Ganges

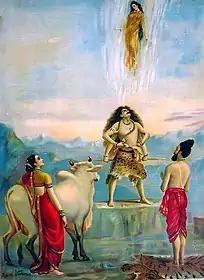
"Descent of Ganga", painting by Raja Ravi Varma c. 1910

The maximum peak discharge of the Ganges, as recorded at Hardinge Bridge in Bangladesh, exceeded . The minimum recorded at the same place was about , in 1997.